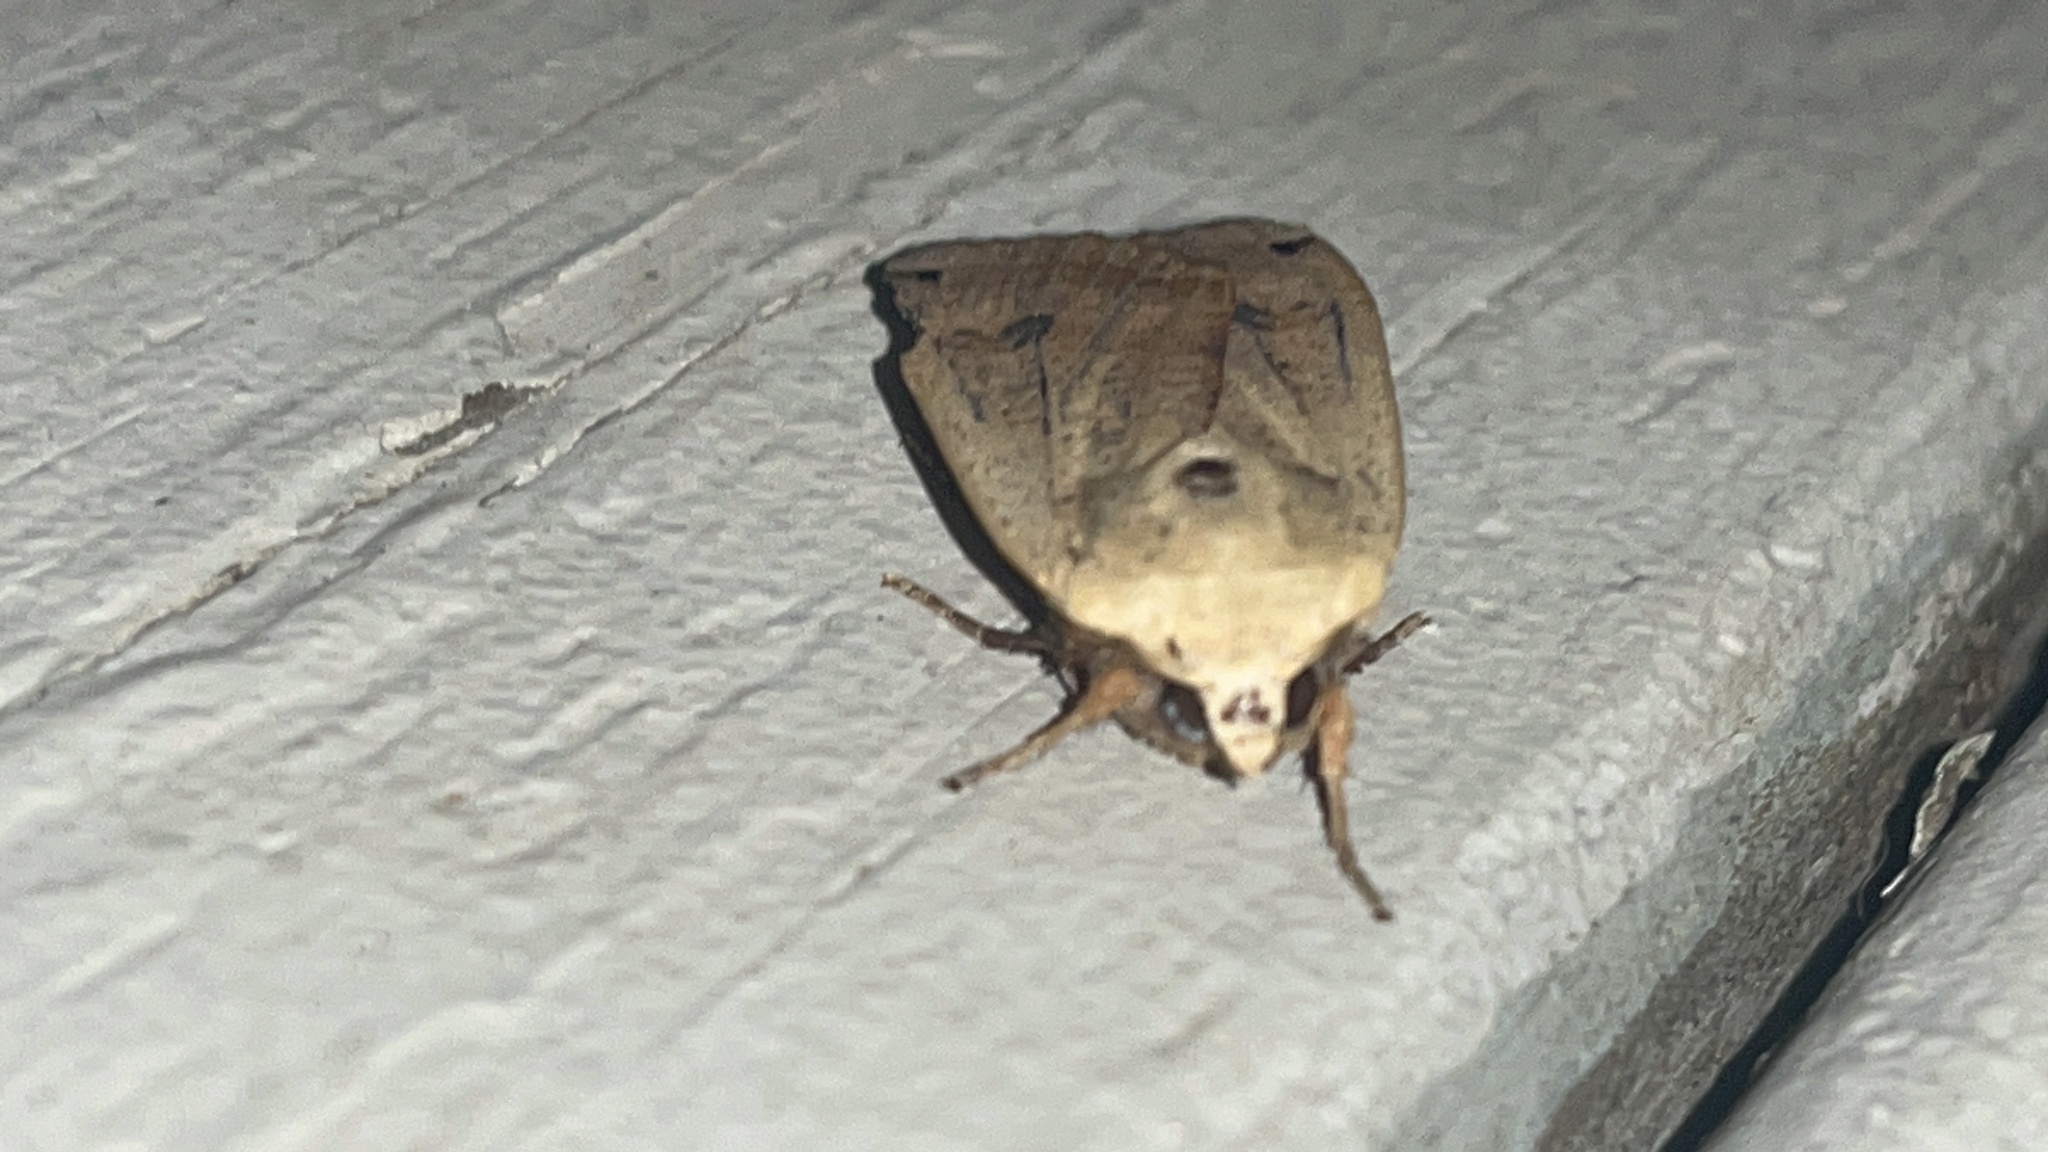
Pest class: cutworms